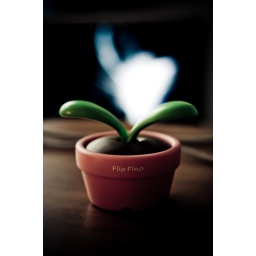
Cute little plastic plant that bounces gently in the presence of light. ^_^